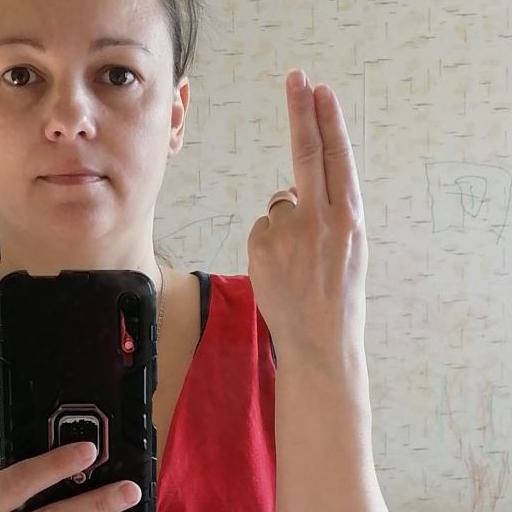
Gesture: two_up_inverted